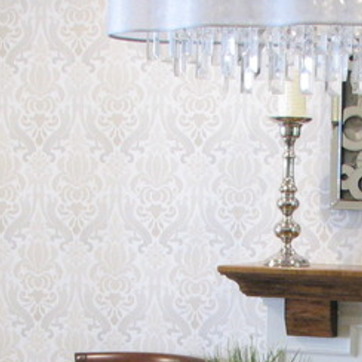
Material: wallpaper